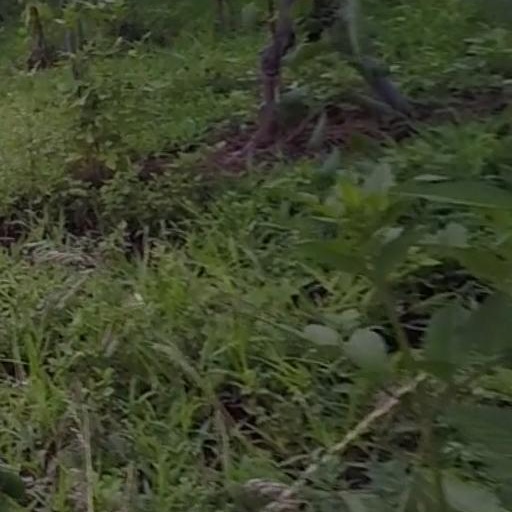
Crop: grape